List of Deus Ex media

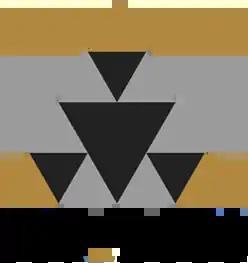
The logo of the "Deus Ex" franchise.

Deus Ex is a cyberpunk franchise created by Ion Storm and owned and published by Eidos Interactive, later Square Enix, and currently Eidos-Montréal.